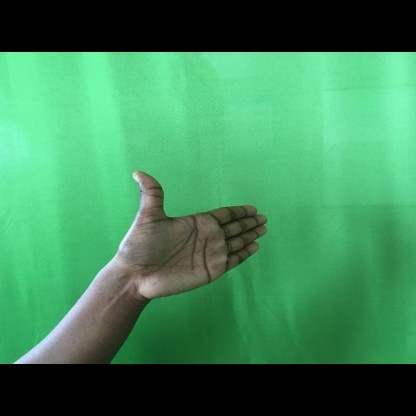
Mudra: Ardhachandran